List of lakes of the Faroe Islands

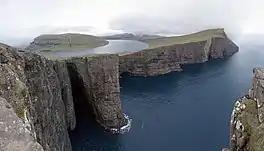
Leitisvatn or Sørvágsvatn is the largest lake in the Faroe Islands.

The most important lakes in the Faroe Islands are Sørvágsvatn on Vágar, Fjallavatn also on Vágar, Sandsvatn on Sandoy, Lake Eiði on Eysturoy and Lake Toftir on Eysturoy. There are many other smaller lakes across the whole country, most of them used for leisure fishing. Some of the lakes are also used for electricity production, and especially Lake Eiði near Eiði and the water systems around Vestmanna are important in this context. Also in Strond on Borðoy and at Botnur in Suðuroy there are important power-plants.